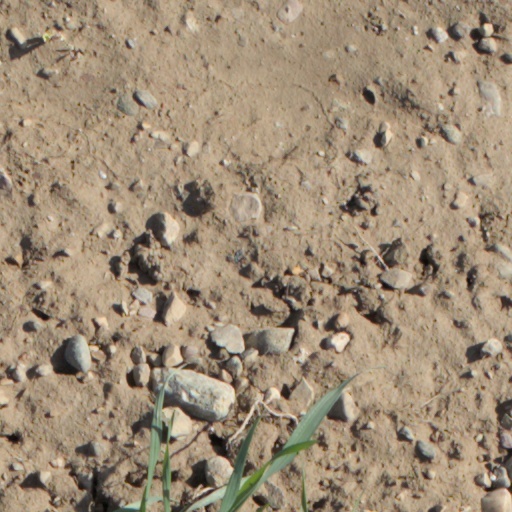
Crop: wheat